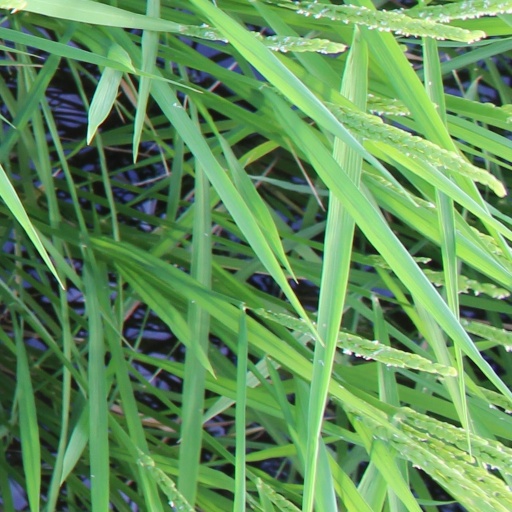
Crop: rice